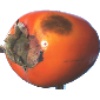
Label: kaki